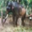
Label: elephant